Siege of Maastricht (1579)

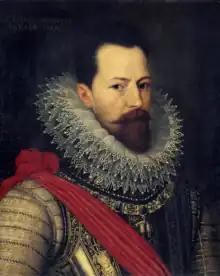
Portrait of Alexander Farnese by Otto van Veen, ca. 1585.

The Spanish army faced an unexpected setback in August when John, whom Farnese had already re-joined with his troops, attacked the States Army camp at Rijmenam, near Tienen. The States troops, led by the Count of Bossu, repelled the attack and moved into the offensive, retaking Aarschot, Nivelle and Jemappes. The arrival of the French army under Anjou further worsened the Spanish situation, as it seized Maubeuge, Roeulx, Soignies and Havré, in Hainaut. The imminent arrival of John Casimir's German army led John to retreat back to Namur and entrench his army in a camp at Bouge, in a height between the Sambre and Meuse rivers. There he fell ill from typhoid fever and died on 1 October 1578. According to Ottavio Gonzaga, 'even the stones mourned him', as he was very popular among his men, while Captain Alonso Vázquez noted that even the German mercenaries were saddened. Farnese, his uncle – though they had similar ages, being on their early thirties – and confidant, accepted the appointment of Governor-General by Don John on his death bed until Philip II finalized it. His main concern was to prevent the Catholic Walloon nobility from forging a solid alliance with Anjou.